Mare of Easttown

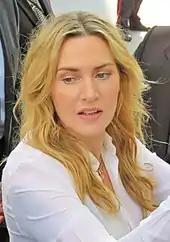
Winslet was praised for her performance, receiving a Primetime Emmy Award, Golden Globe, Critics Choice and SAG Award among others.

"Mare of Easttown" received critical acclaim. On review aggregator Rotten Tomatoes, the series has an approval rating of 95% based on 128 reviews, with an average rating of 8.1/10. The website's critics consensus reads, "Grounded by a career-best Kate Winslet, "Mare of Easttown"s ambitions at times exceed its reach, but its central mystery is supported by such strong sense of place and character it hardly matters." On Metacritic, the series has a weighted average score of 81 out of 100 based on reviews from 42 critics, indicating "universal acclaim".